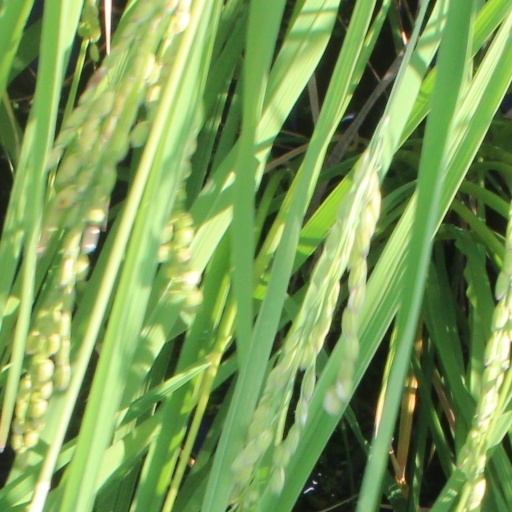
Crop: rice